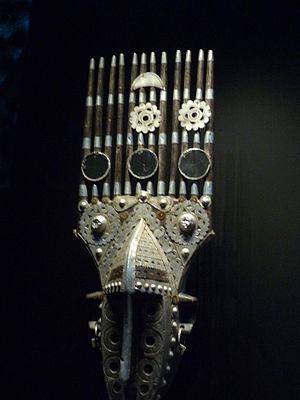
Masque, société d'initiation du Konden, population Malinké, Guinée. 20e siècle. Bois, aluminium, laiton, miroir. Musée du quai Branly.
Les masques de la Guinée, comme dans la plupart des pays d'Afrique, revêtent une grande importance lors des différentes cérémonies qui ponctuent la vie des populations. Dans un certain nombre de cérémonies, en particulier les bagas, la sortie des masques est associée à celle des marionnettes.
Les Malinkés ou Mandingues, Mandinkas, Mandingos, Mandés, Maninkas, sont un peuple d’Afrique de l'Ouest présent principalement en Guinée, au Mali et au Sénégal, en Gambie, au Burkina Faso et en Côte d'Ivoire et région de Kong. Les Malinkés sont présents en petit groupe à un moindre degré au nord de la Sierra Leone, du Liberia et à l’ouest de la Guinée-Bissau.